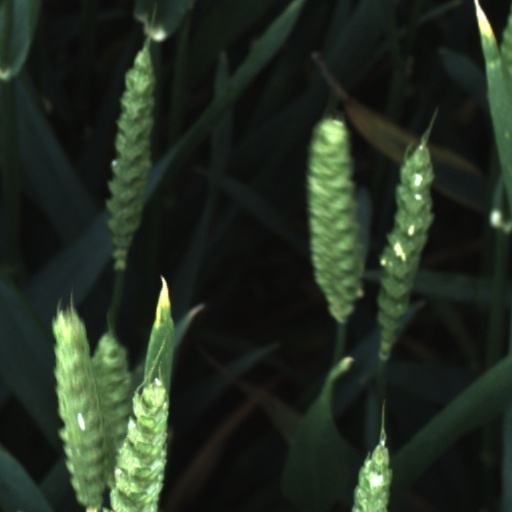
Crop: wheat